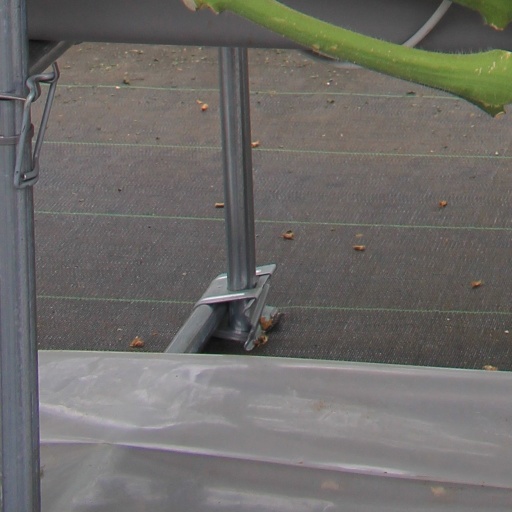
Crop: tomato